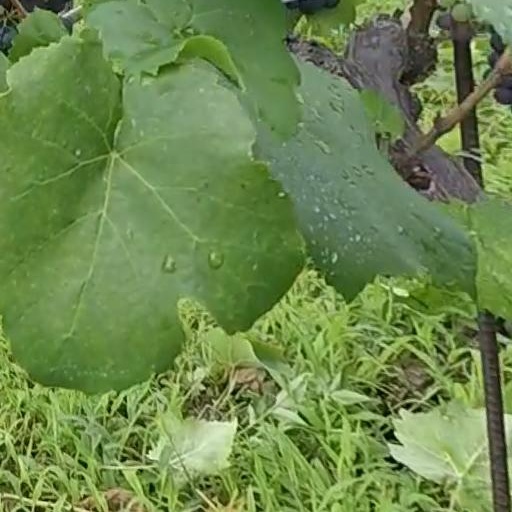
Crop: grape